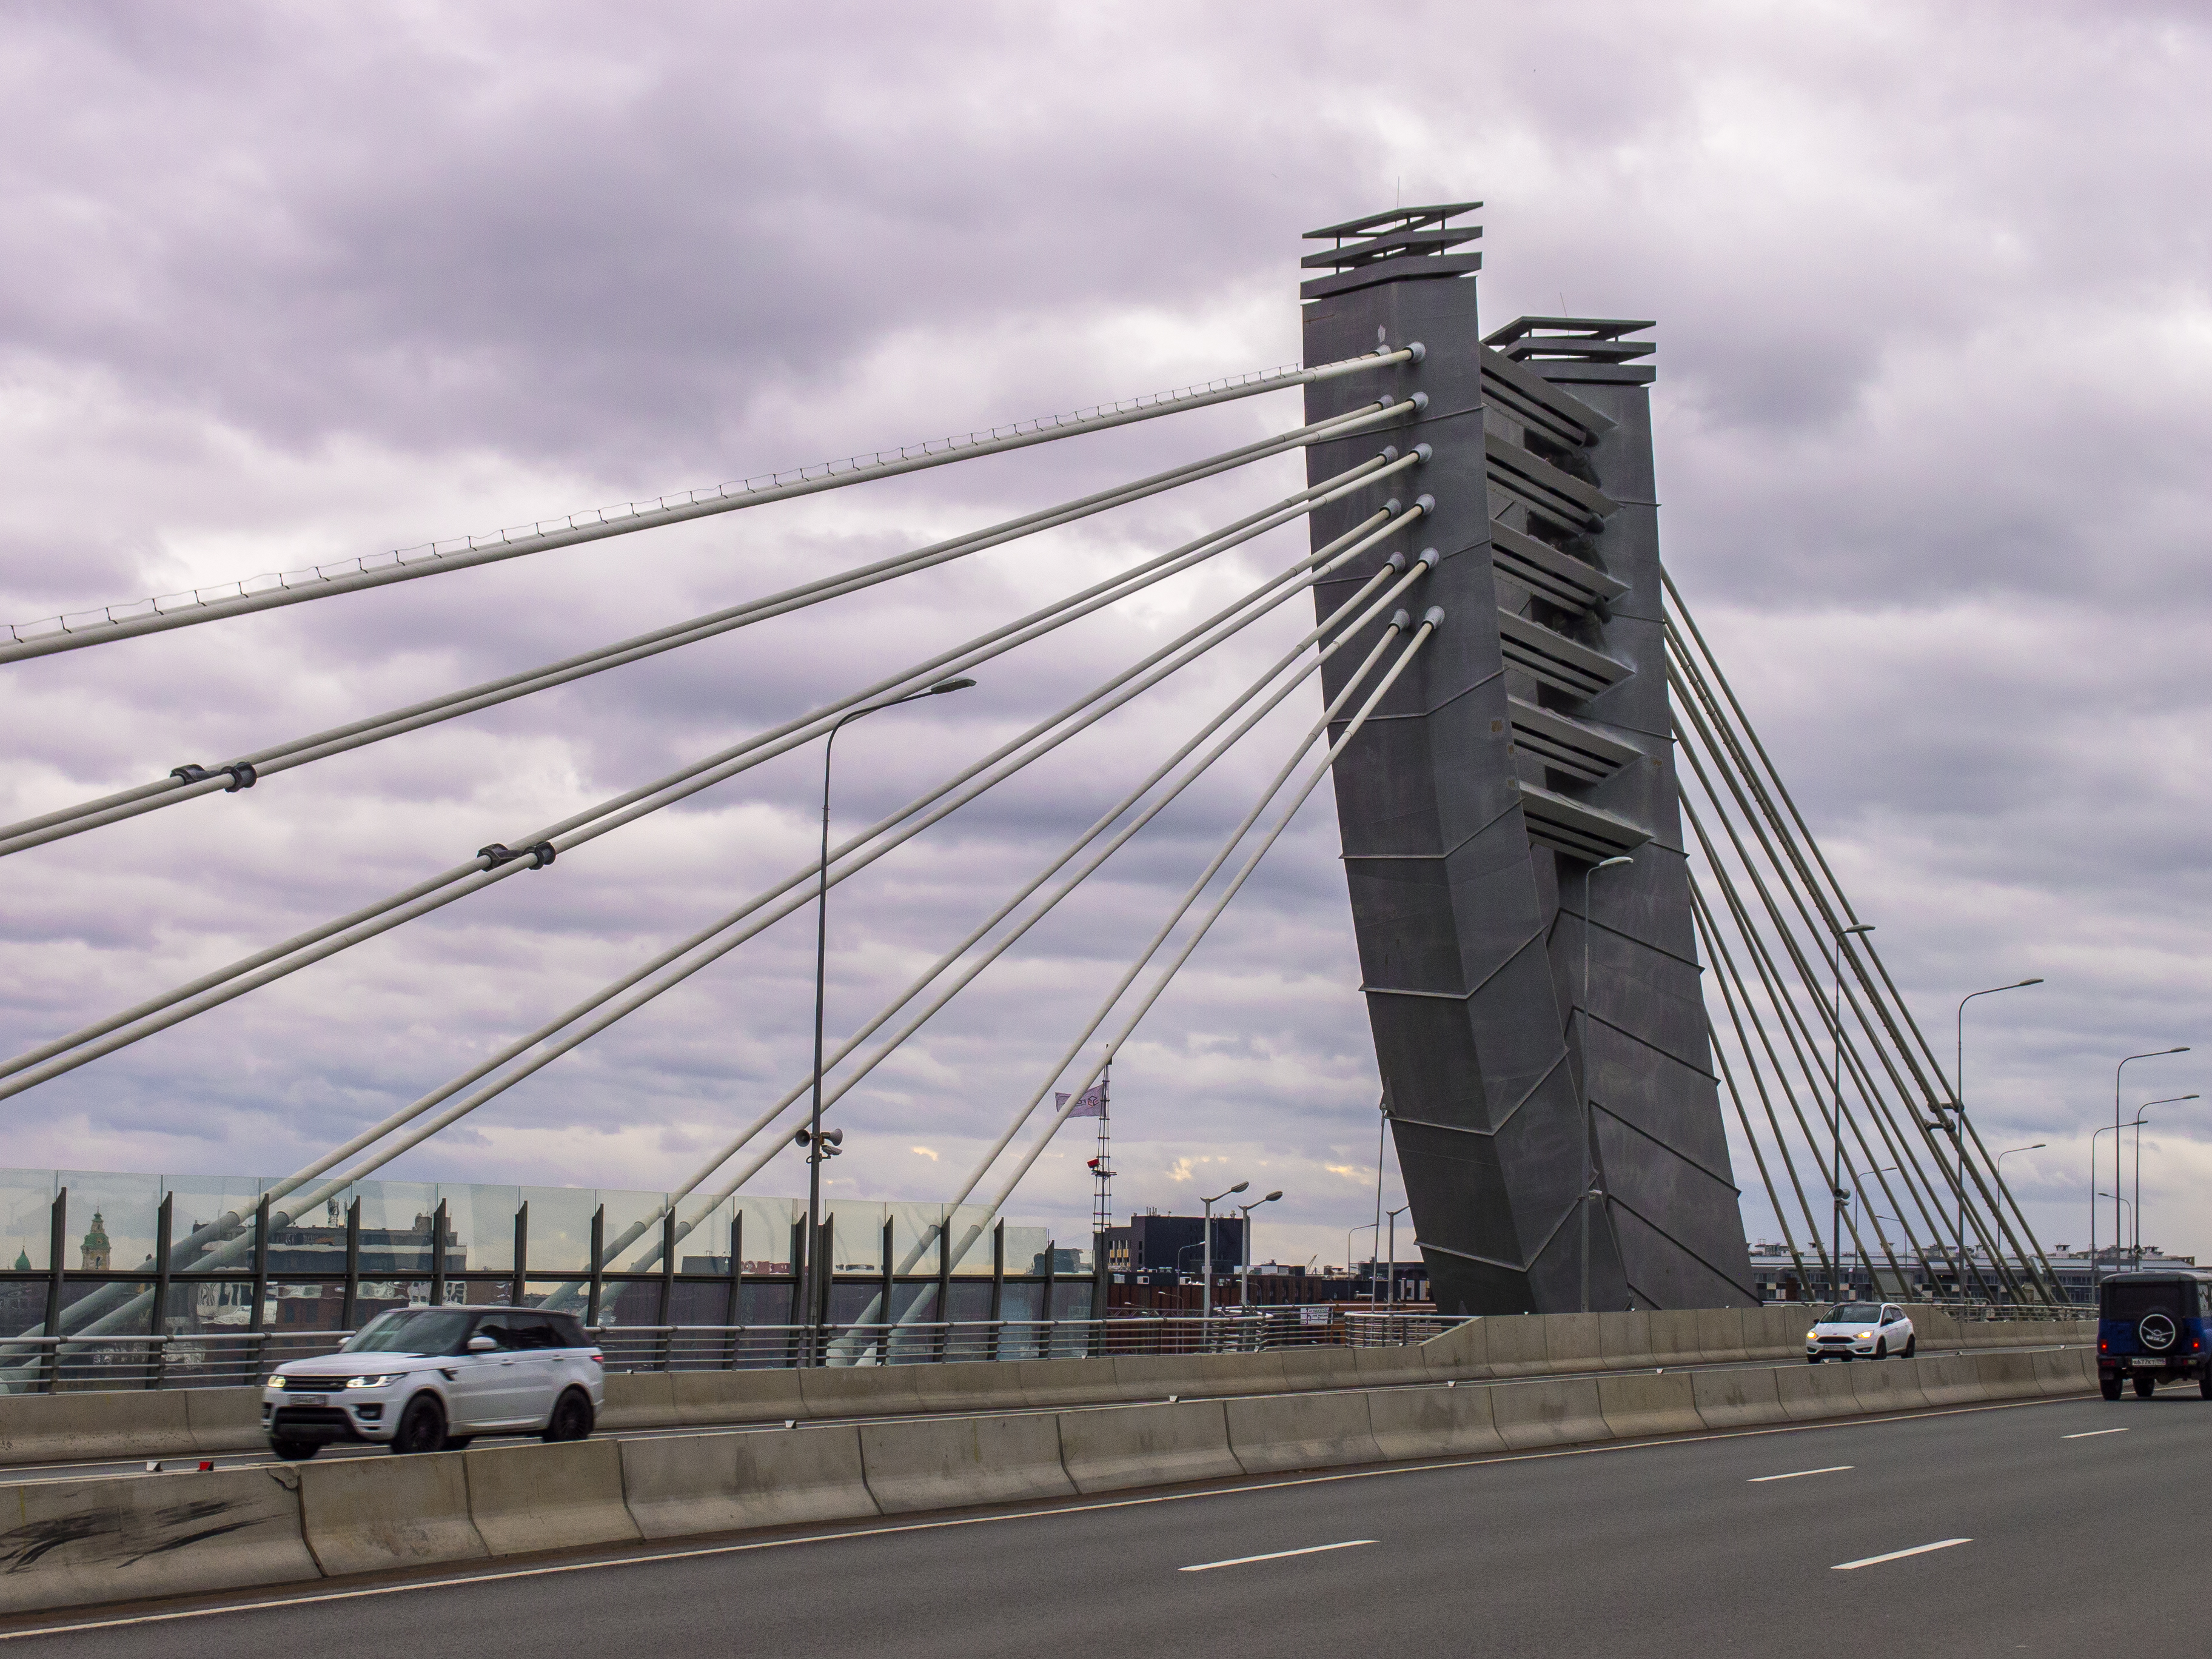
images, cloud, sky, car, vehicle, infrastructure, road surface, wheel, tire, building, asphalt, cable stayed bridge, bridge, girder bridge, city, road, suspension bridge, extradosed bridge, concrete bridge, beam bridge, fixed link, metal, overpass, nonbuilding structure, public utility, tower block, highway, horizon, freeway, steel, lane, truck, box girder bridge, street light, downtown, cantilever bridge, transport, pedestrian, headquarters, tied arch bridge